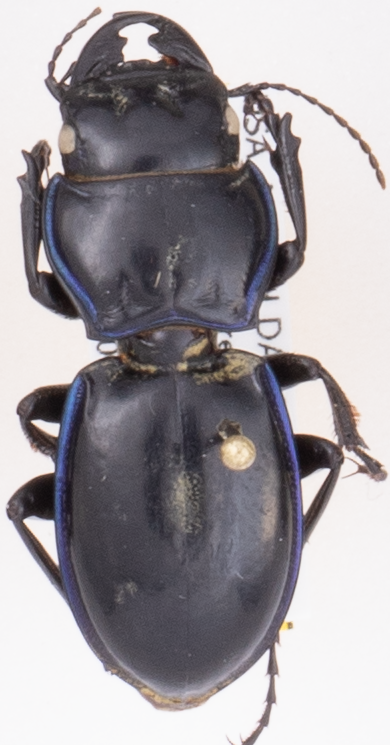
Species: Pasimachus elongatus
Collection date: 2020-07-21
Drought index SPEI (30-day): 0.26
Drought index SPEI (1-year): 0.288
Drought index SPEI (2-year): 1.22